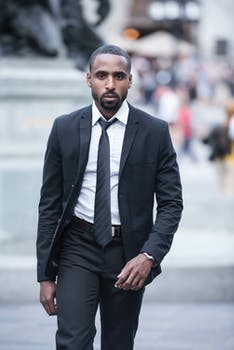
Label: No Watermark